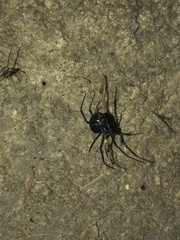
Species: Lactrodectus_hesperus